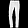
Label: Trouser